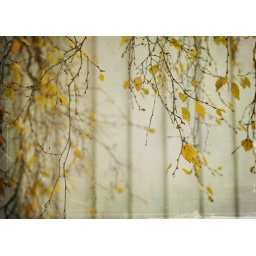
textures by ground floor and leschik.{explored - thank you!!!!!!!!}